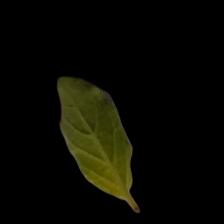
Plant: Tulsi